SNCB Type 64

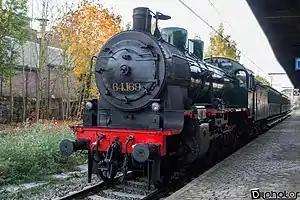
NMBS/SNCB Type 64 64.169

The NMBS/SNCB Type 64 was a class of steam locomotives built as Prussian P 8s for German railways, delivered as war reparations to Belgium at the end of World War I. 168 locomotives of this type were delivered to Belgium, working mostly on light passenger trains operated by the National Railway Company of Belgium (NMBS/SNCB). The final locomotives of this type were withdrawn in 1967, marking the end of steam service in the country.